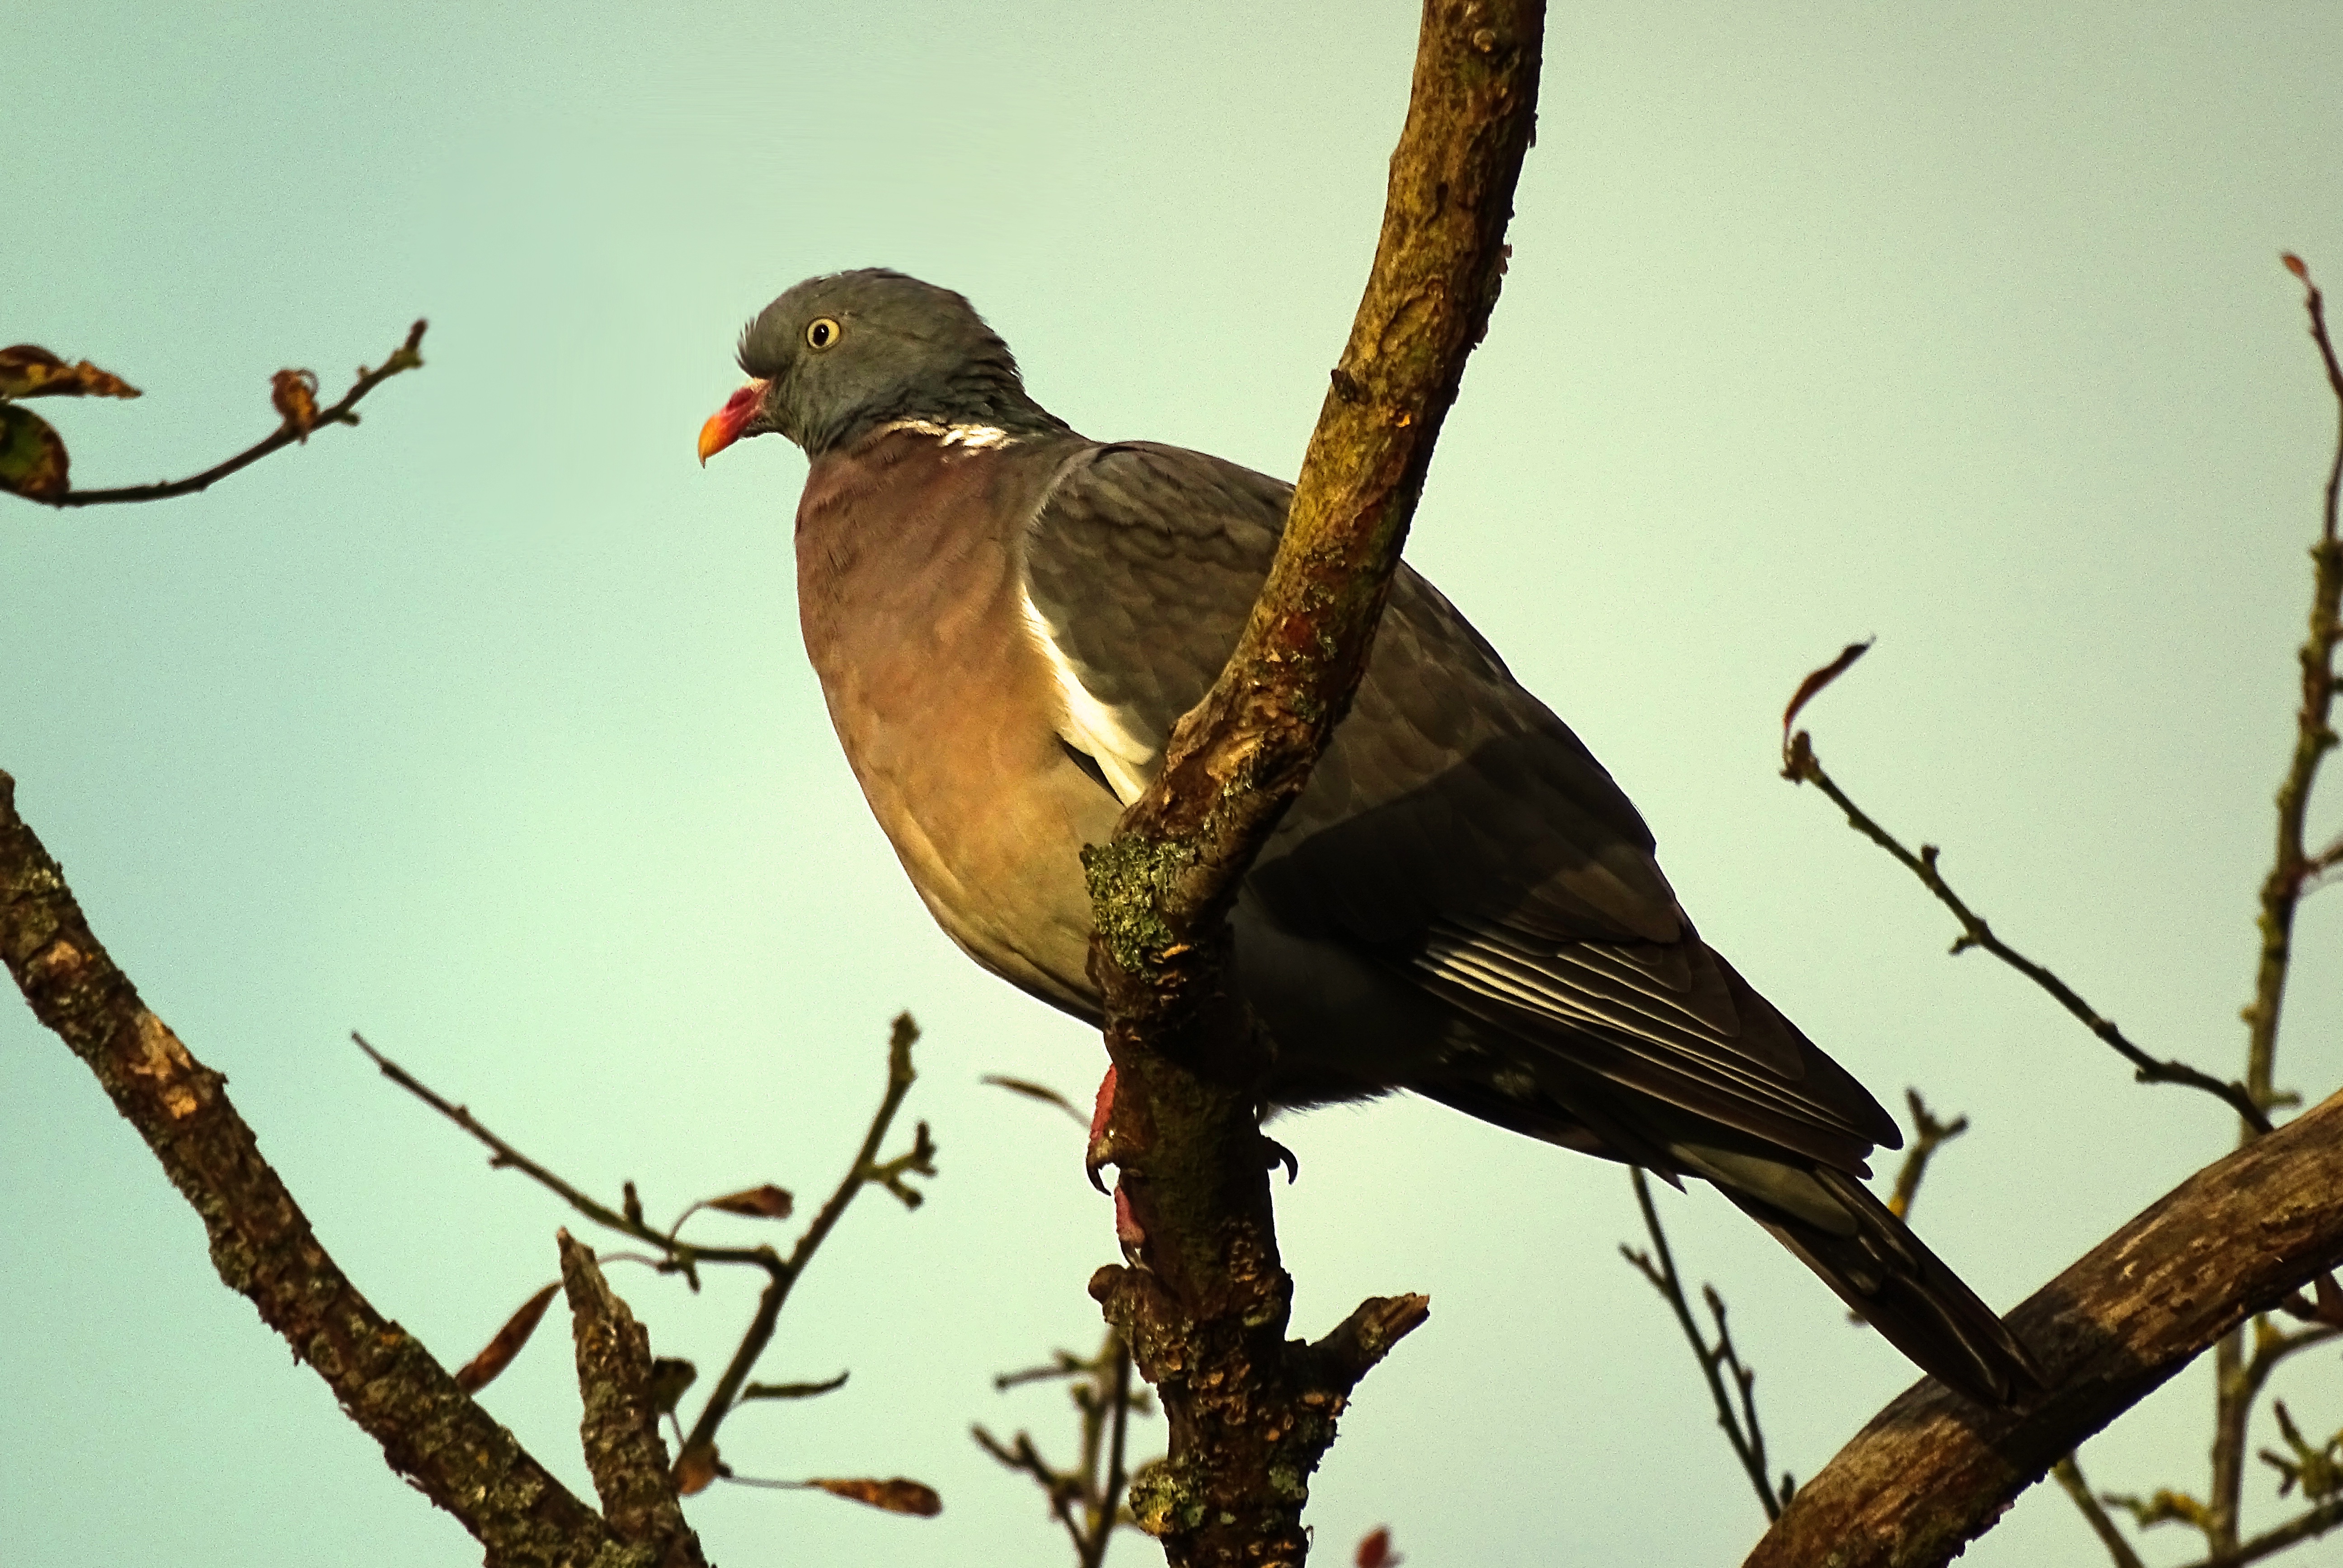
nature, branch, bird, morning, wildlife, beak, calm, fauna, birds, pigeon, vertebrate, finch, perching bird